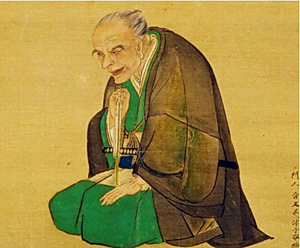
Ono Ranzan est un botaniste et herboriste japonais considéré comme le « Carl von Linné du Japon ».